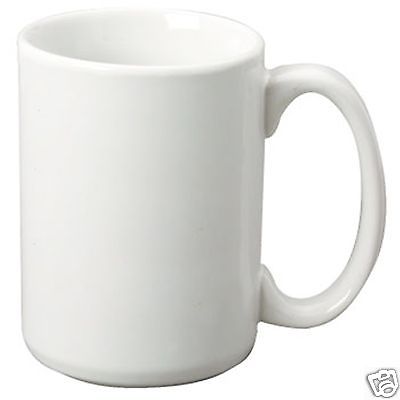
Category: mug